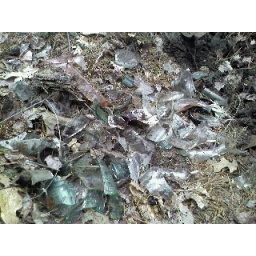
some of the broken glass we've dug up in the woods behind my house